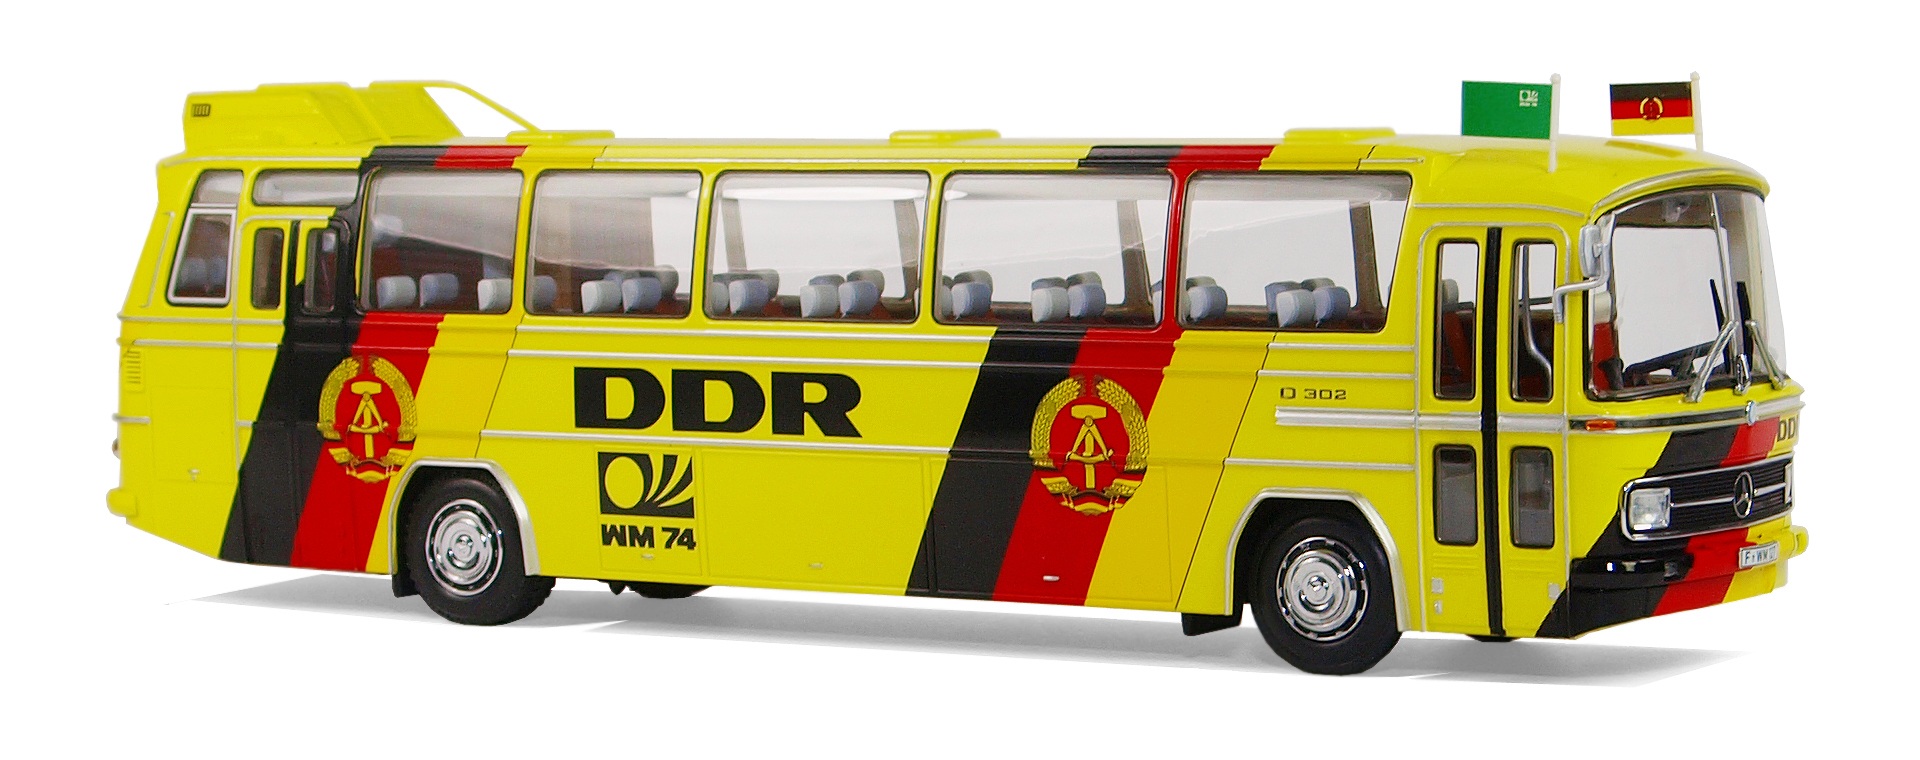
transport, model, vehicle, nostalgia, leisure, public transport, bus, oldtimer, classic, buses, model buses, model cars, collect, transport and traffic, mercedes benz, models, hobby, minibus, ddr, model car, double decker bus, school bus, land vehicle, mode of transport, emergency vehicle, tour bus service, scale 1 43, o302, fussballweltmeisterschaft 1974, team bus